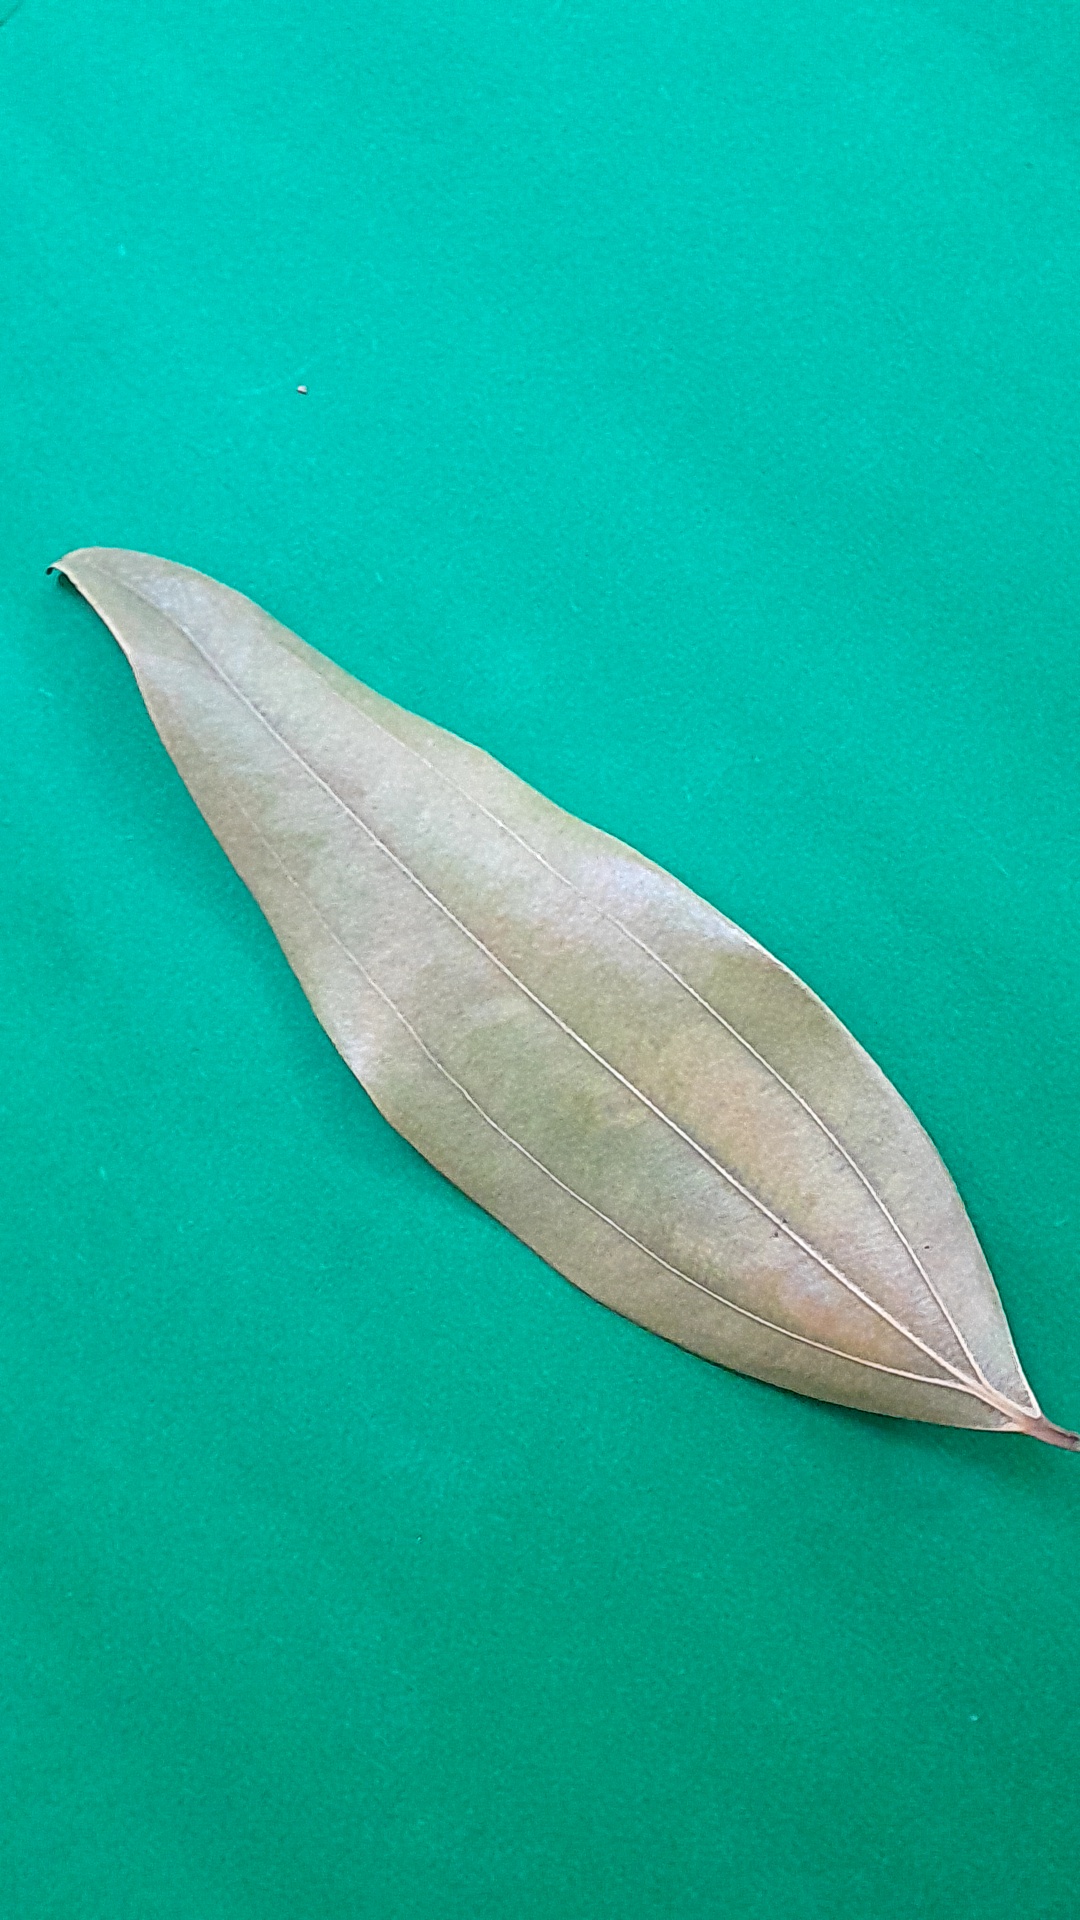
Label: Dry Leaf